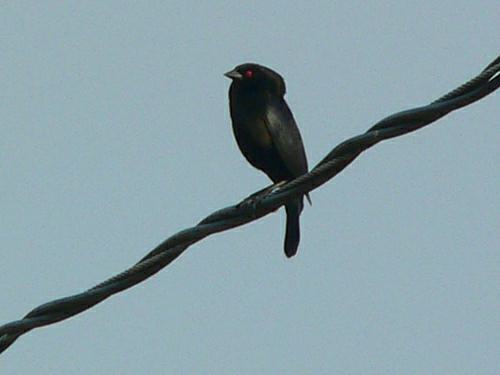
A photo of a bronzed cowbird